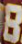
Number: 8